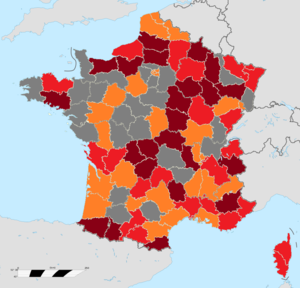
Pourcentage de ""gilets jaunes"" rapporté à la population. Selon une carte réalisée par le géographe Hervé Le Bras.
Le mouvement des Gilets jaunes apparaît en octobre 2018 et donne lieu à de nombreuses actions à partir du 17 novembre 2018 : des blocages d’axes routiers et de carrefours giratoires sont organisés, notamment en province, et des manifestations nationales se tiennent chaque samedi, ces dernières étant plus médiatisées.